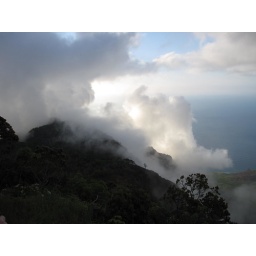
The clouds start to roll in to the Na Pali coast